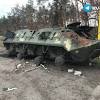
Label: BTR-60